4th Special Operations Squadron

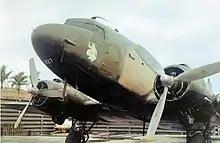
Detail of Douglas AC-47D (S/N 45-0927) of the 4th Air Commando Squadron in February 1968 at Nha Trang Air Base, South Vietnam. This aircraft was reassigned to South Vietnam AF after USAF pullout in 1971.

The third predecessor of the squadron was activated in August 1965 as the 4th Air Commando Squadron. Although nominally stationed at Tan Son Nhut Air Base, South Vietnam, the squadron was organized at Forbes Air Force Base, Kansas, where it trained as the first gunship unit in the Air Force for the next three months. It flew night combat missions in South Vietnam manning the Douglas AC-47 Spooky gunship beginning in November 1965. By year's end, the 4th had flown 277 combat sorties, used 2,458 illumination flares, and expended 137,136 rounds of ammunition in support of friendly positions under attack. In February 1966, four of the squadron's gunships were moved to Thailand to operate against the Ho Chi Minh Trail. There they would serve several roles. They were equipped to assume Airborne Command and Control Center duties in lieu of Lockheed C-130 Hercules aircraft. They both struck and directed forward air control in the Operation Barrel Roll area of Laos. They also hunted supply trucks along the Trail. Between December 1965 and July 1966, they were credited with destroying 243 trucks. However, they lost four AC-47s and 26 air crew members in the process, as enemy anti-aircraft fire became steadily more effective. The 4th was then assigned solely to defense of hamlets and troops under attack.